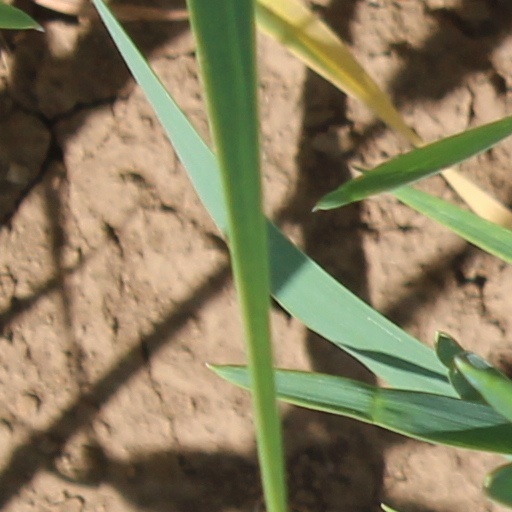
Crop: wheat